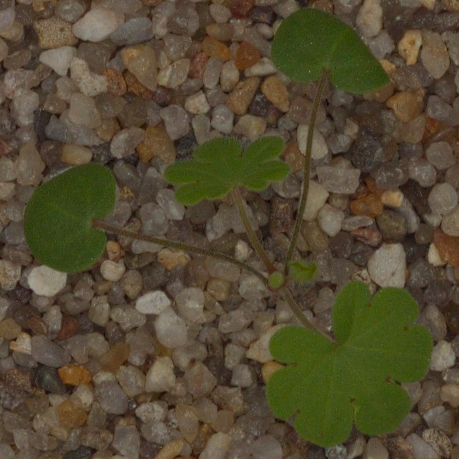
Label: smallflowered_cranesbill